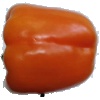
Label: orange_pepper